Yishuv

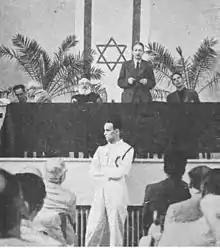
Yitzhak Ben-Zvi at the Yishuv's Assembly of Representatives, September 1944

The Old Yishuv were the Jewish communities of southern Ottoman Syria in the Ottoman Empire, up to the onset of Zionist aliyah and the consolidation of the New Yishuv by the end of World War I in 1918 and the establishment of the British Mandate for Palestine. The Old Yishuv had continuously resided in Palestine and was largely made up of ultra-Orthodox Jews dependent on external donations (Halukka) for living, as opposed to the later Zionist aliyah and the New Yishuv, who were more socialist-leaning and secular, emphasizing labor and self-sufficiency.